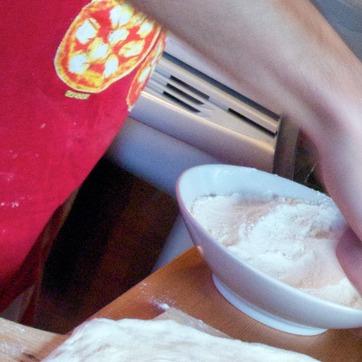
Material: plastic